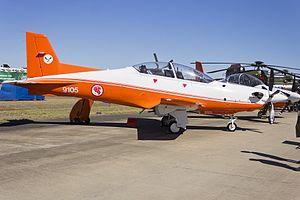
Le Pilatus PC-21 est un avion d'entraînement militaire avancé construit par l’avionneur suisse Pilatus Aircraft.